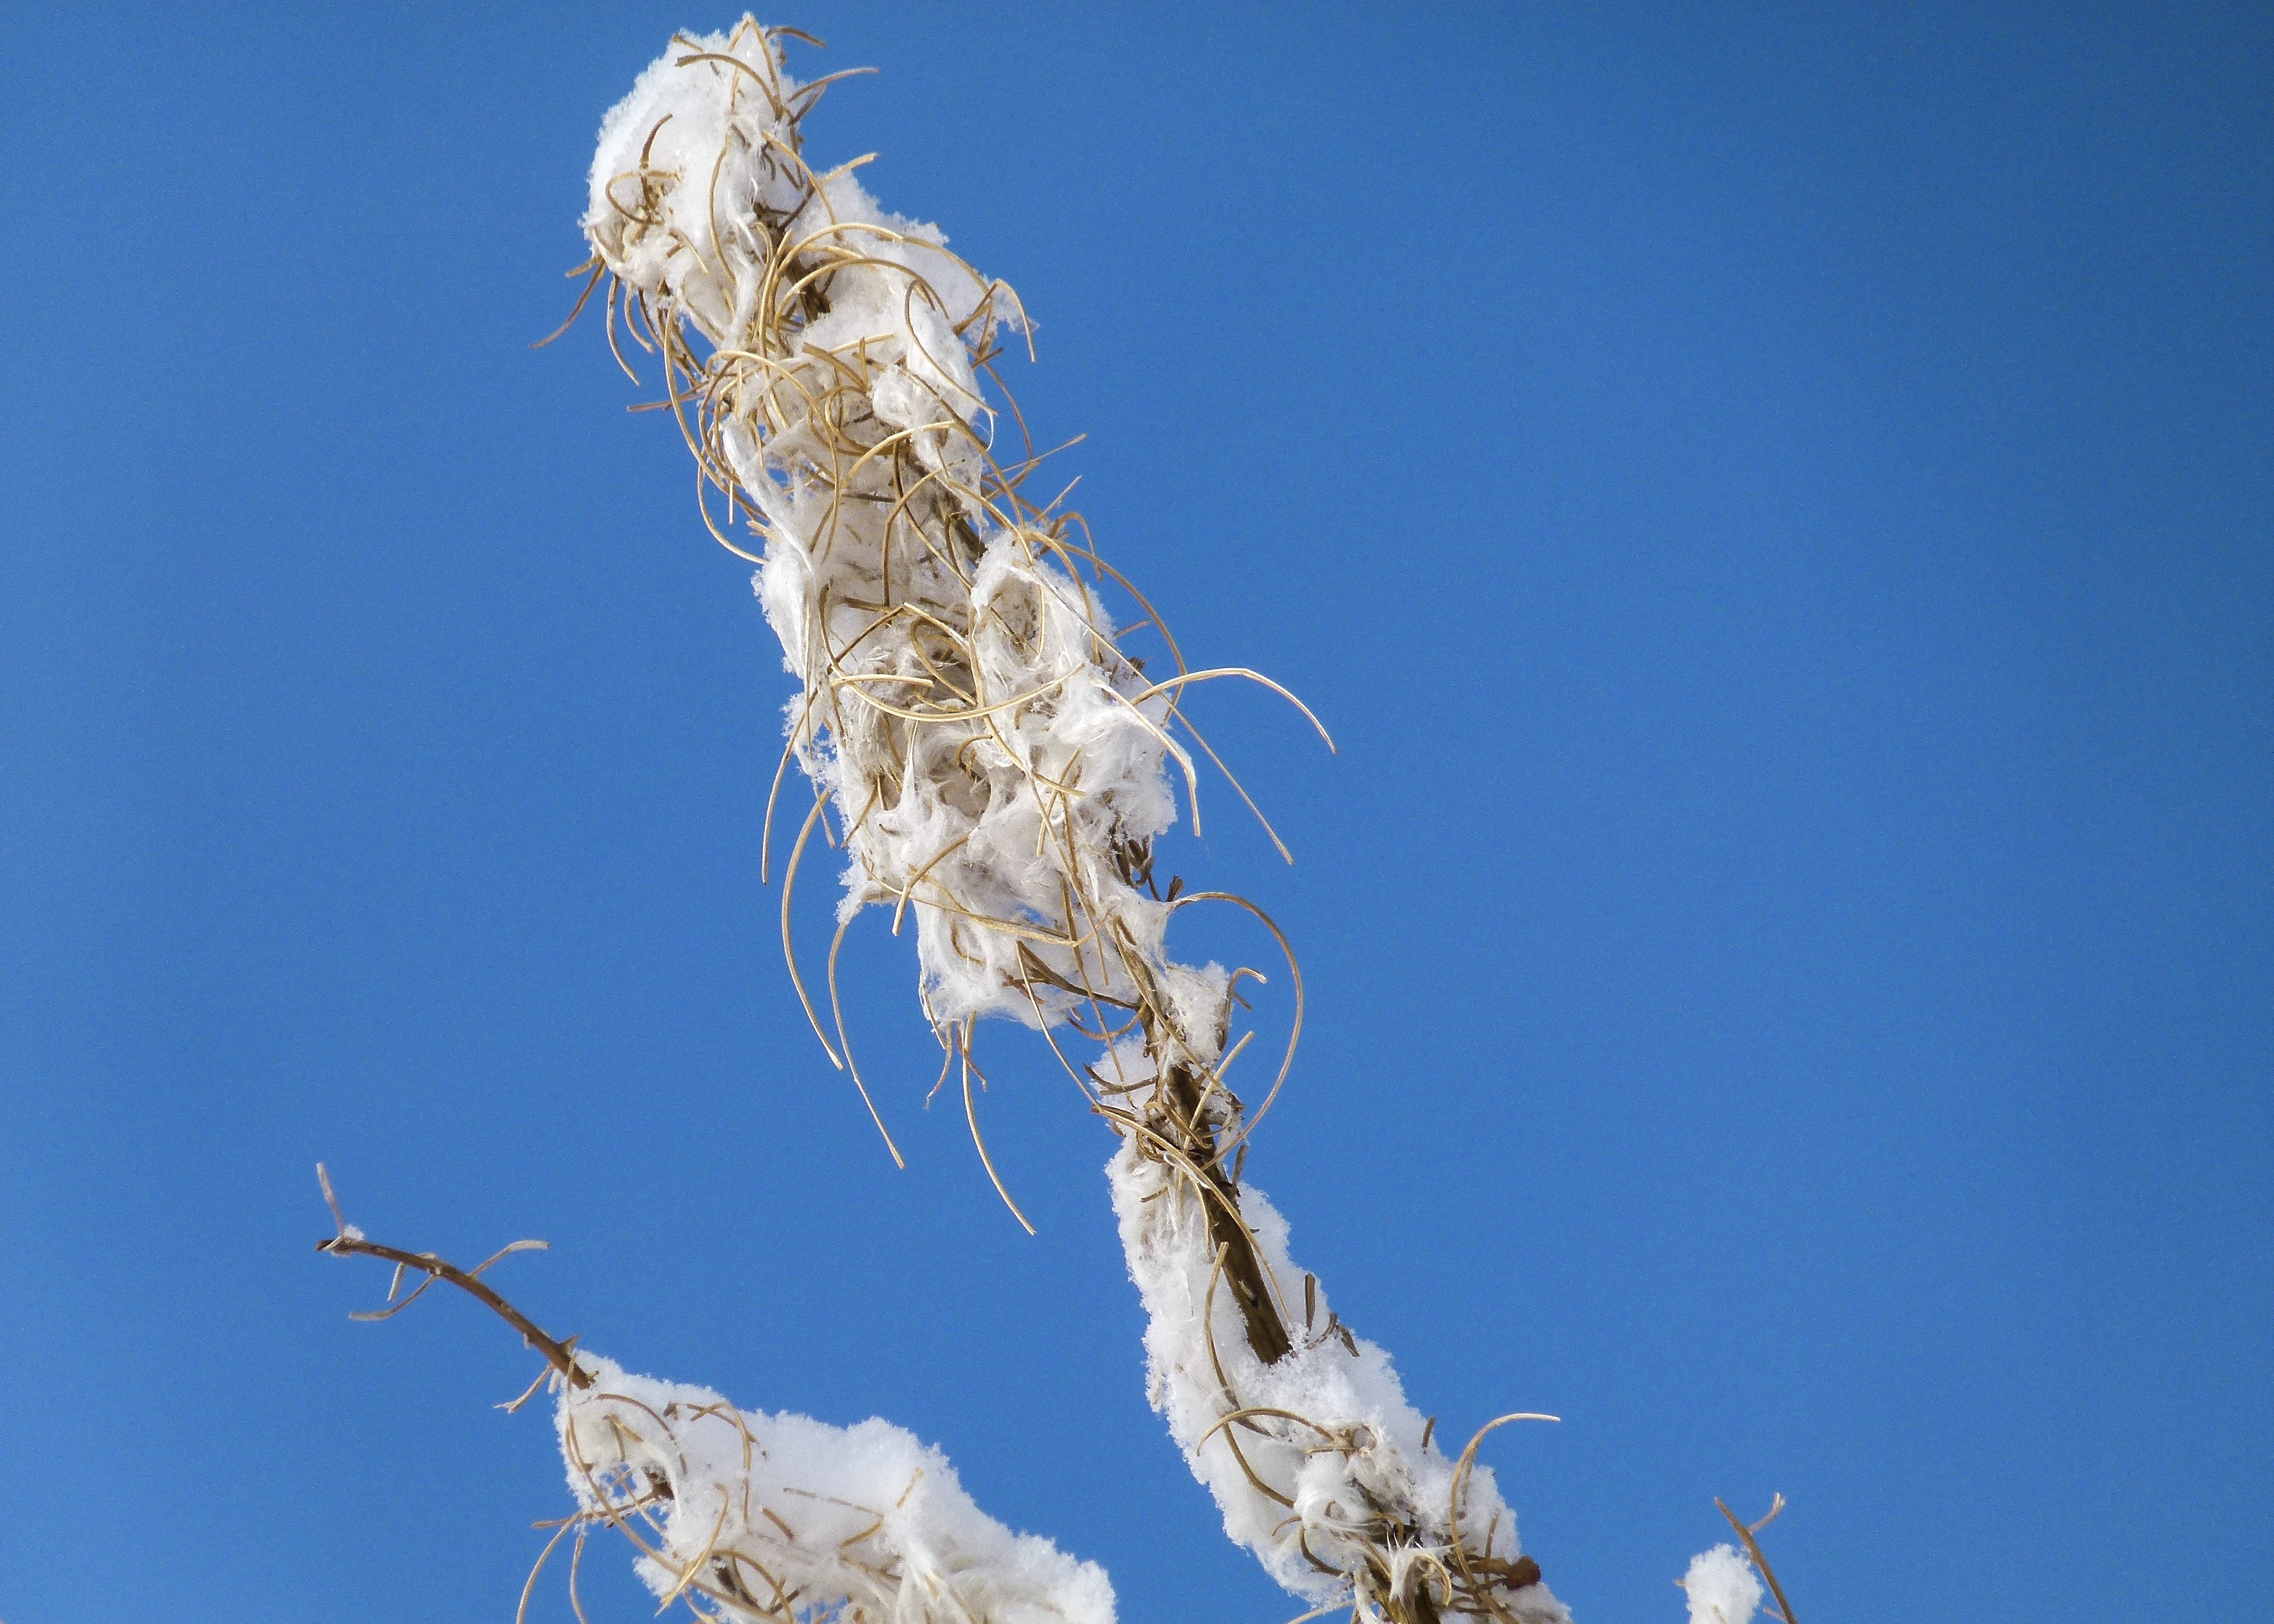
tree, nature, grass, branch, winter, plant, sky, field, sunlight, flower, wind, frost, blue, season, blue sky, close up, wild plant, withered, flowering plant, snow covered, grass family, atmosphere of earth, plant stem, land plant, fire weed